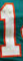
Number: 1